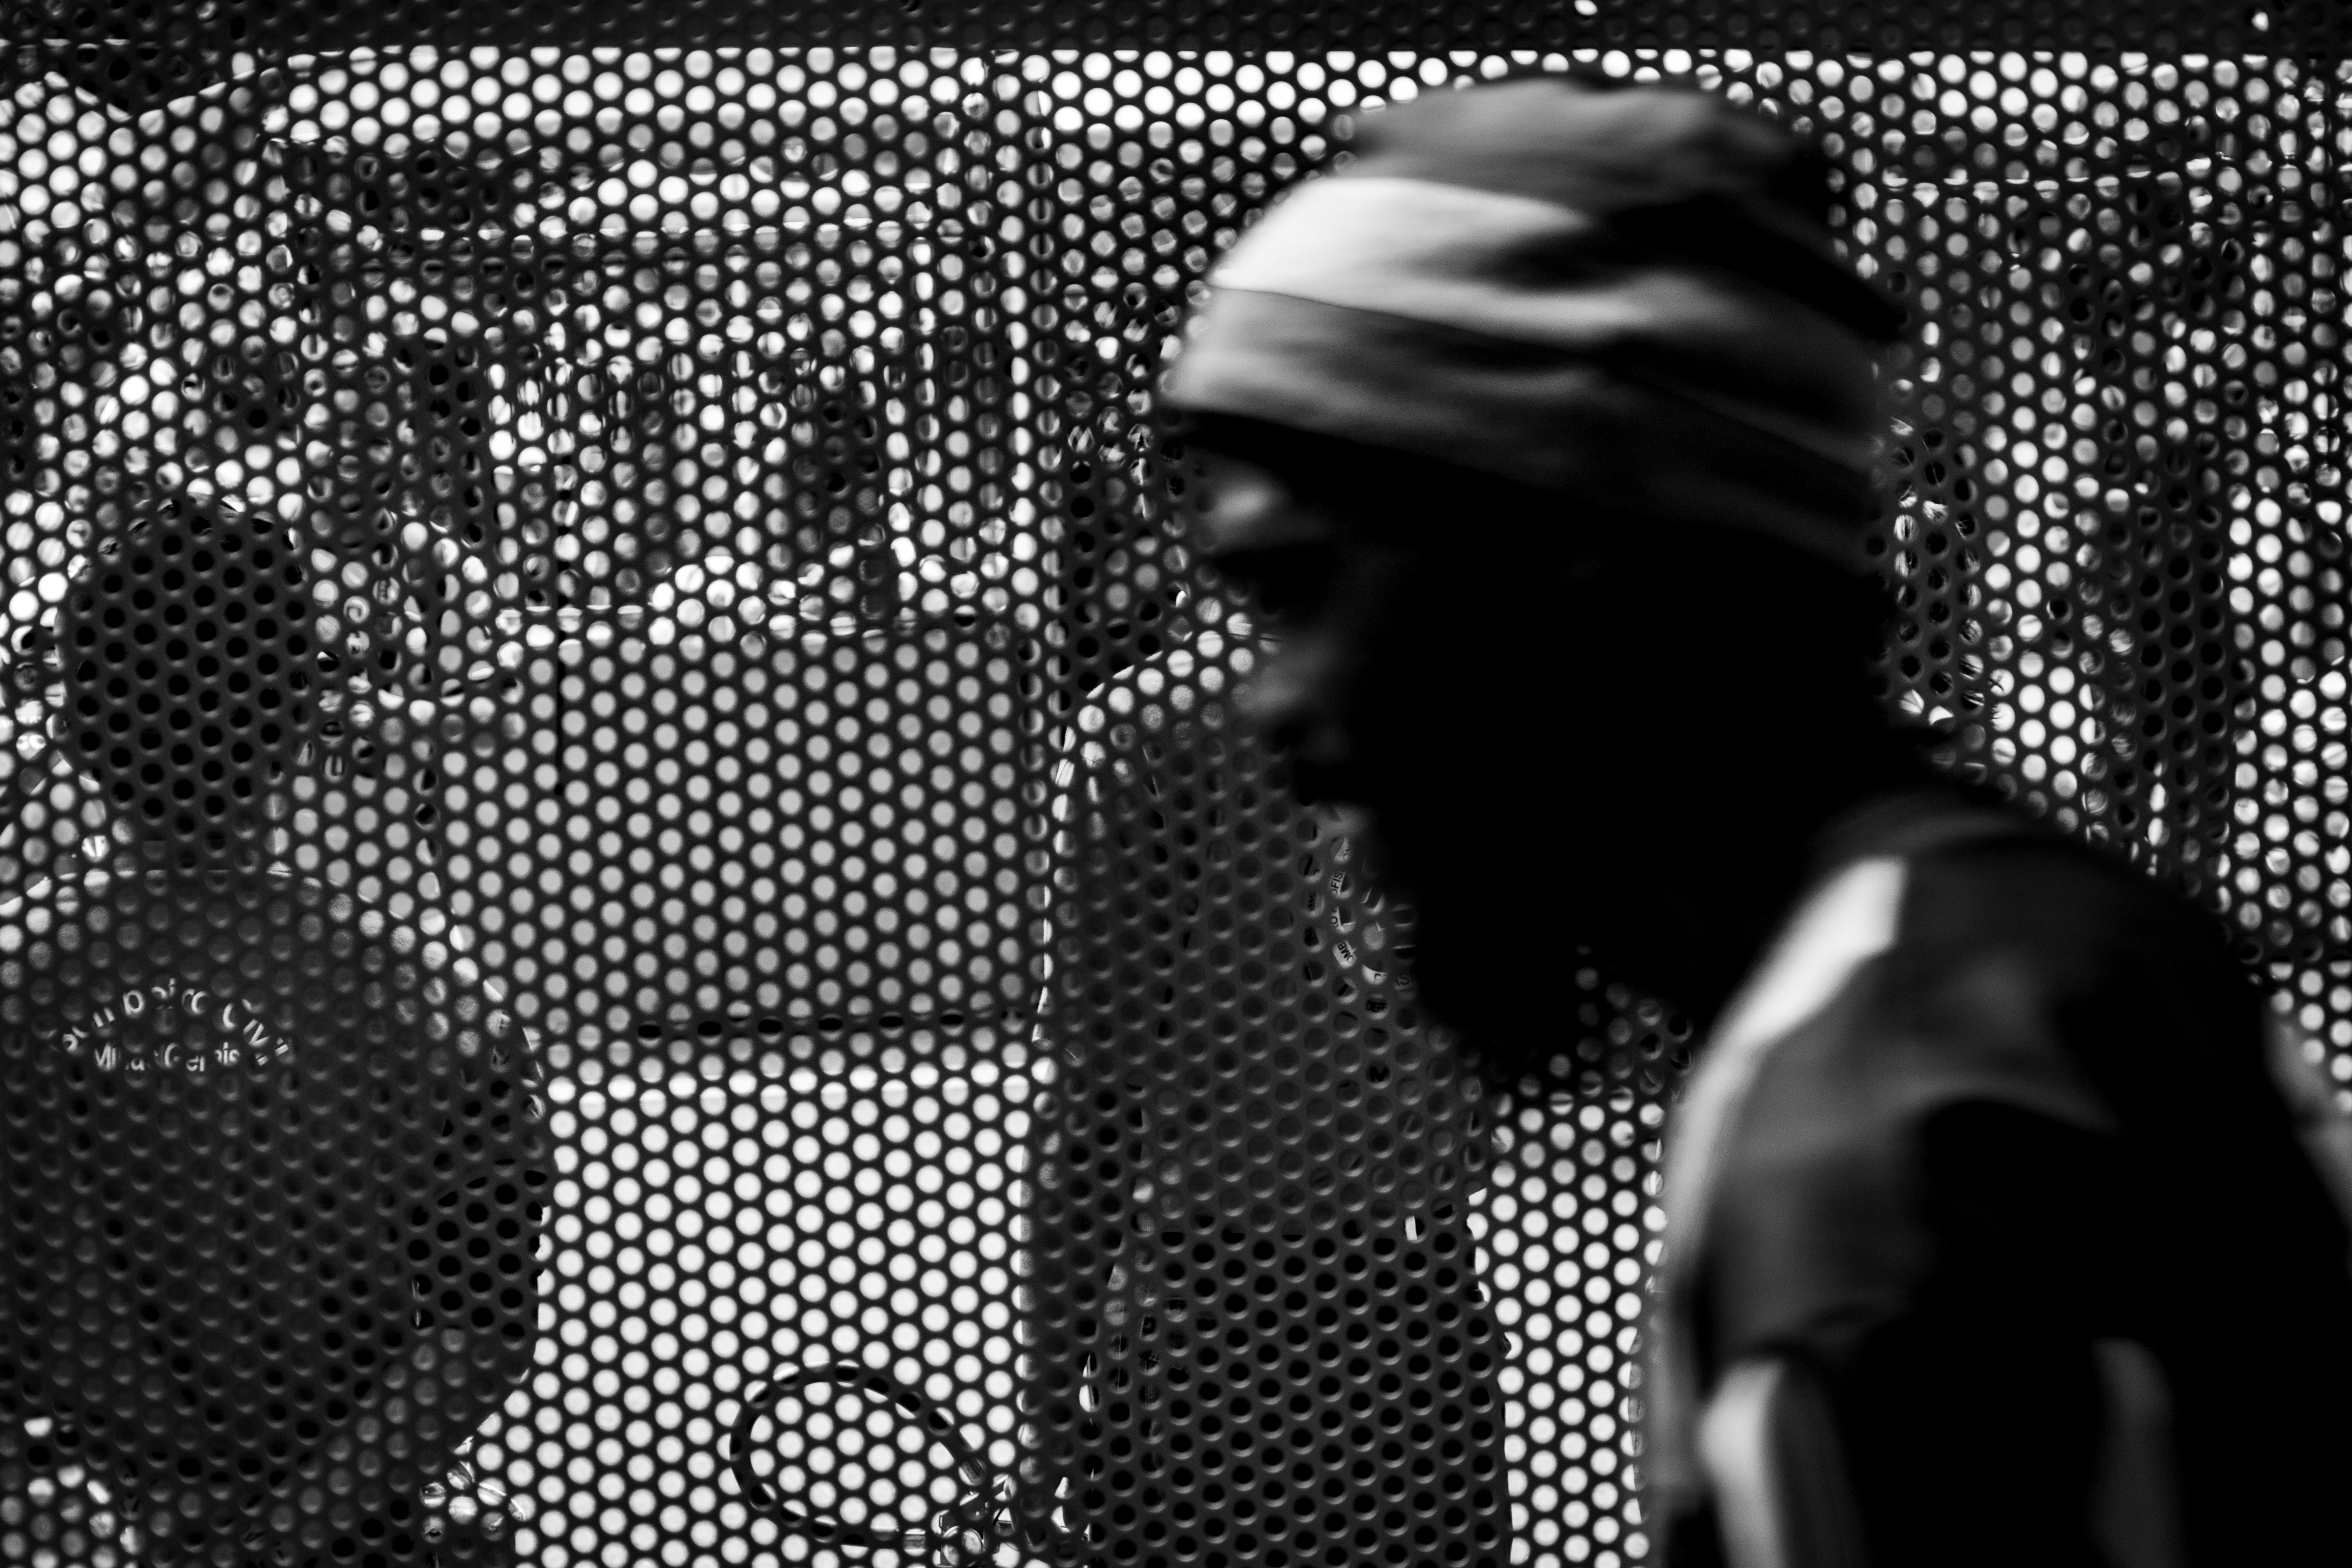
black and white, pattern, black, monochrome, design, veil, monochrome photography